NGC 342

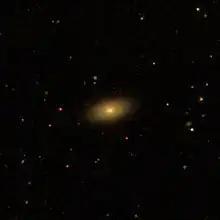
SDSS image of NGC 342

NGC 342 is a lenticular galaxy in the constellation Cetus. It was discovered on September 27, 1864 by Albert Marth. It was described by Dreyer as "very faint, very small."